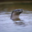
Label: otter